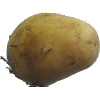
Label: white_potato